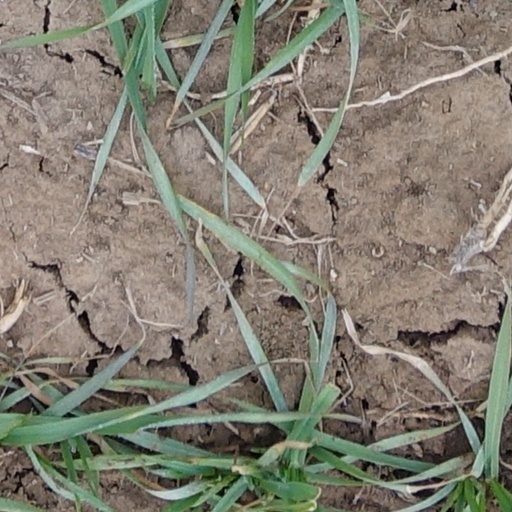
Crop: wheat